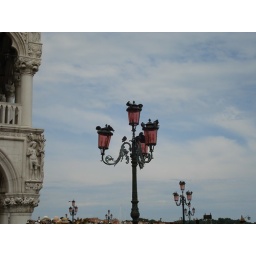
Venice: Piazza San Marco - Rose colored glass in the street lights